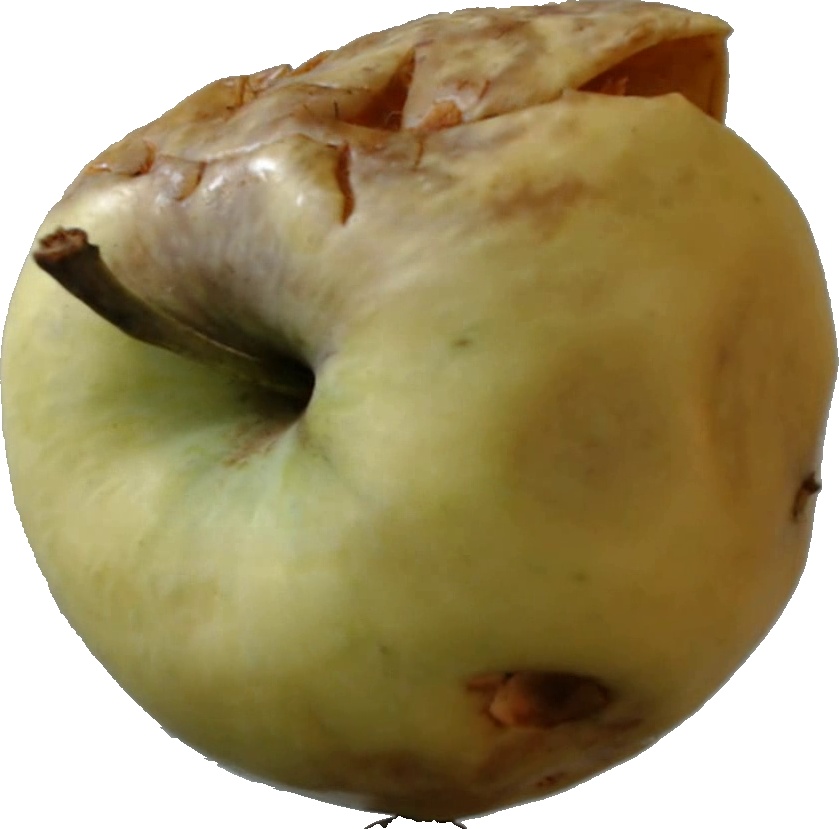
Label: apple_hit_1